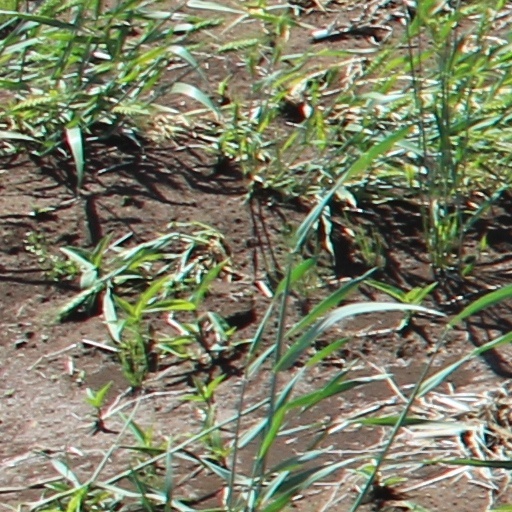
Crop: wheat